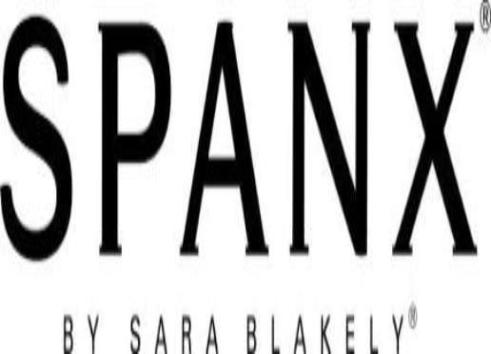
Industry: Clothes